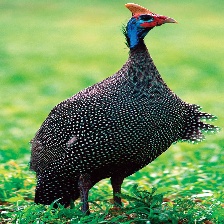
Species: GUINEAFOWL
Scientific name: NUMIDIDAE